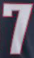
Number: 7